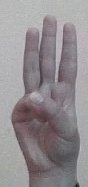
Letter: thaa